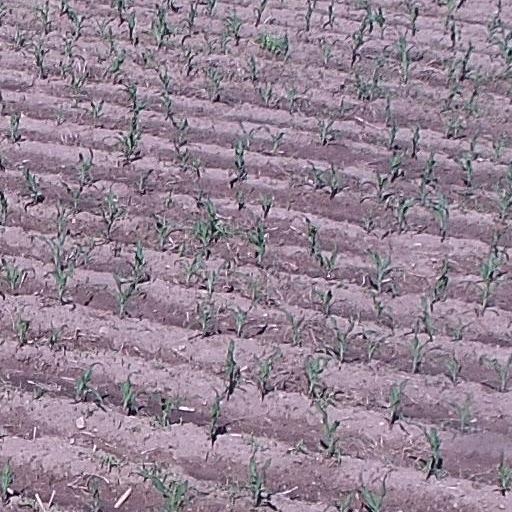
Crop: maize; corn